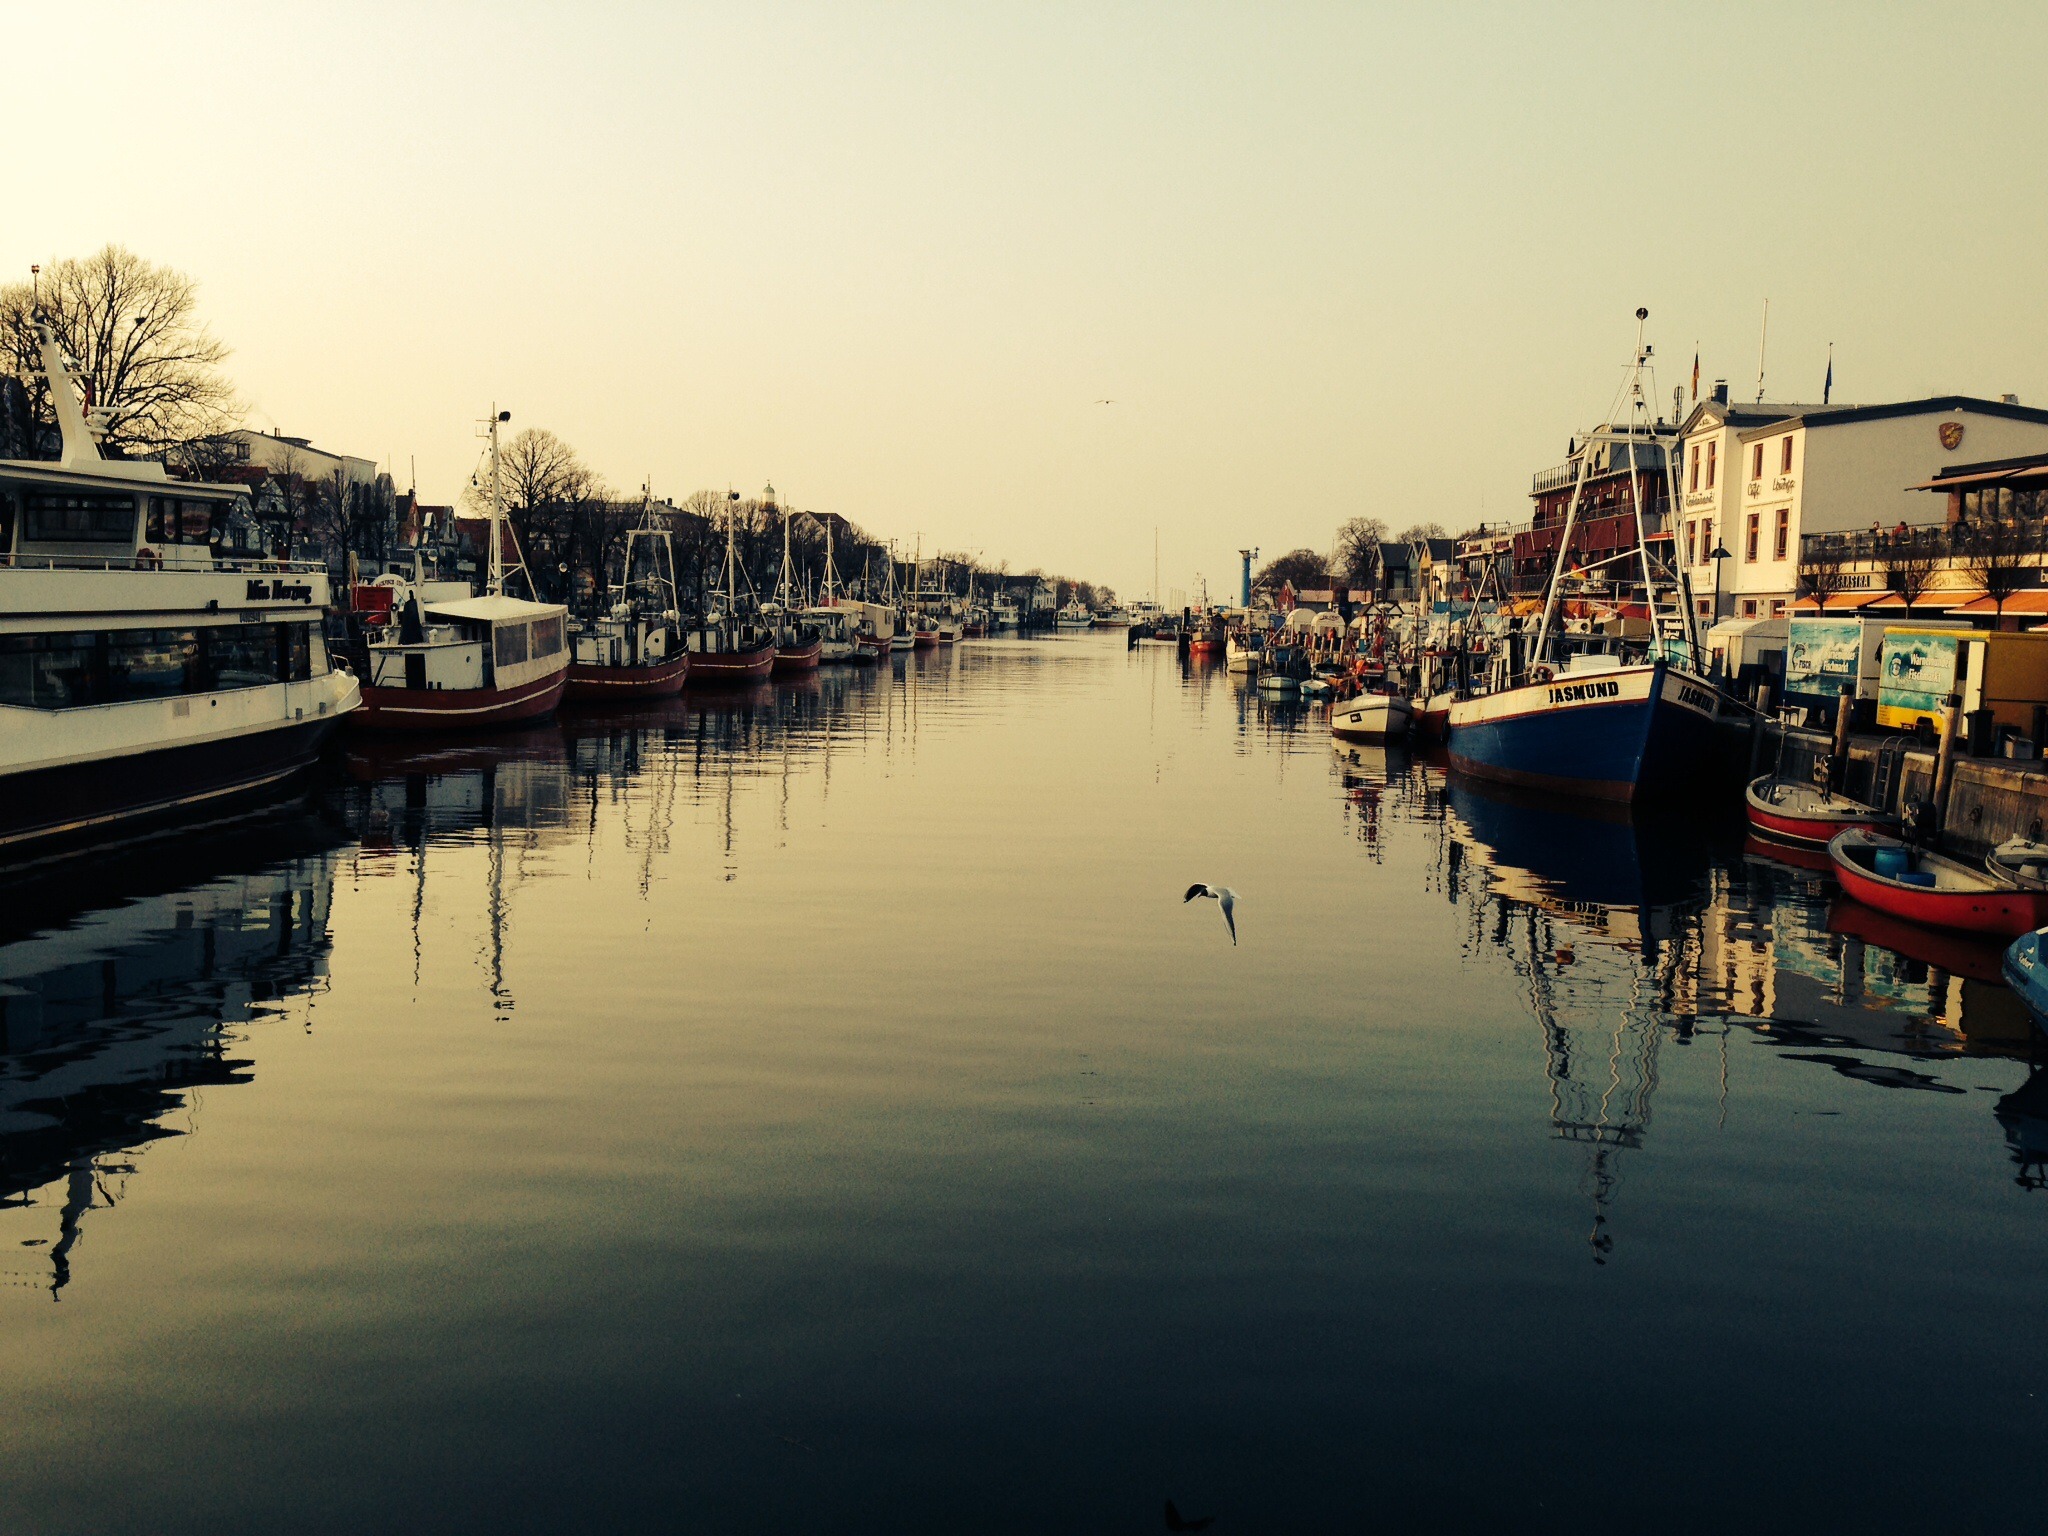
sea, water, dock, sunset, boat, morning, river, canal, ship, cityscape, dusk, boot, evening, reflection, vehicle, bay, harbor, marina, port, waterway, body of water, fishing boat, channel, abendstimmung, fischer, baltic sea, old power, warnemunde